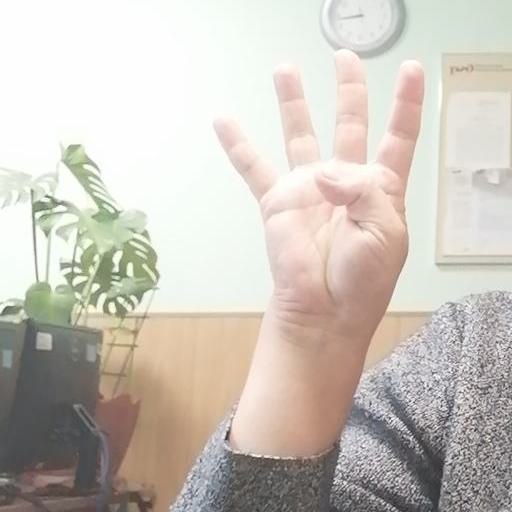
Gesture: four